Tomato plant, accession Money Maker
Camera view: tilt-top (135 deg); turntable rotation: 60 degrees
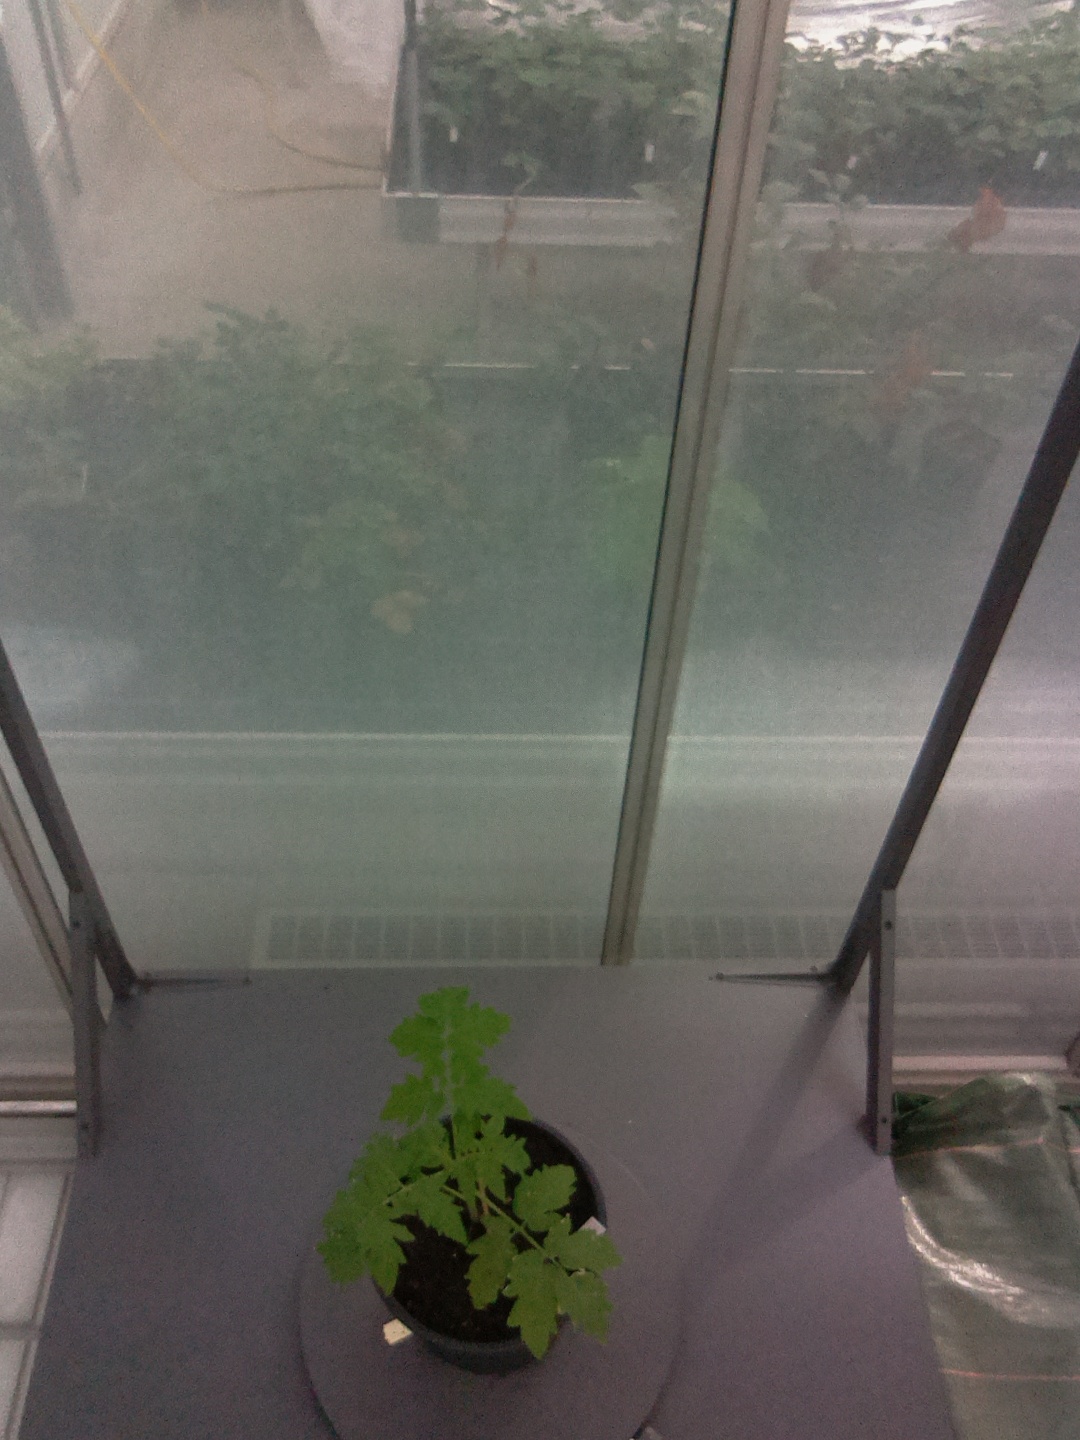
BBCH growth stage 13: 6 of true leaves visible